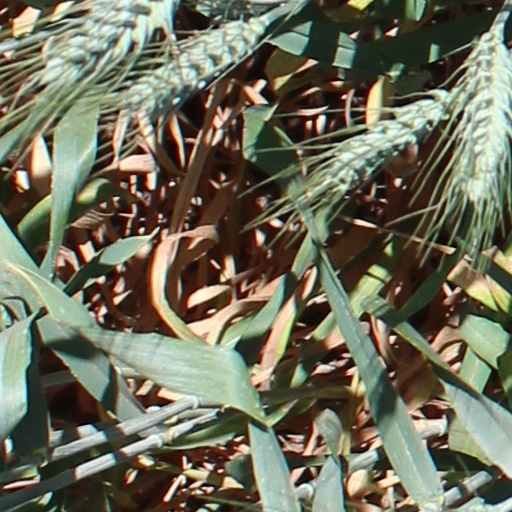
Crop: wheat